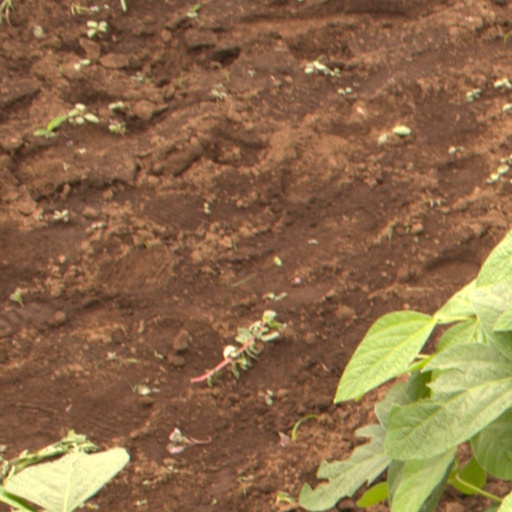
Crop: soybean